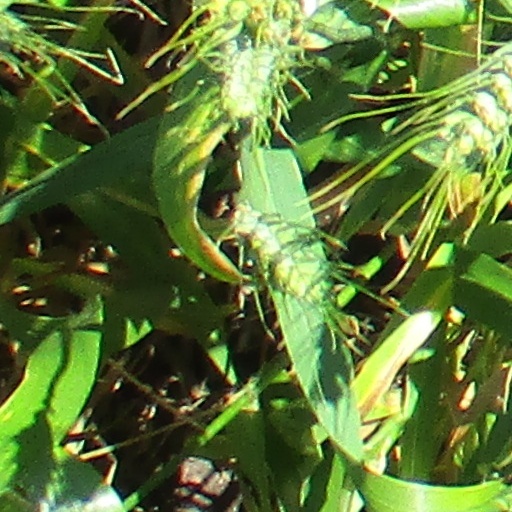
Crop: wheat